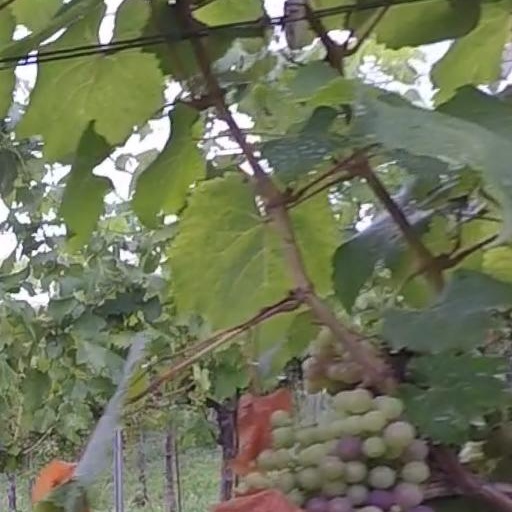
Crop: grape